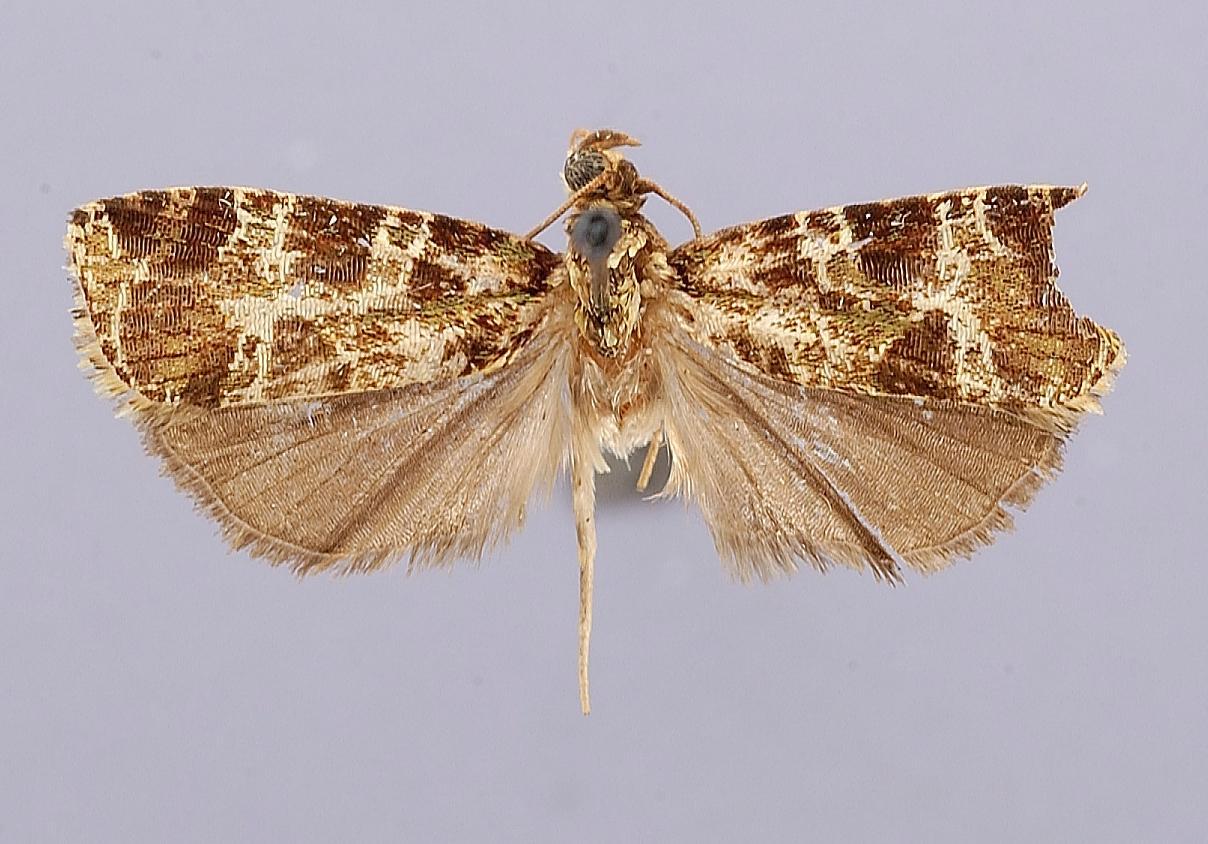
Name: Orthocomotis nitida
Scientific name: Orthocomotis nitida Clarke, 1955
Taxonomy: Animalia, Arthropoda, Insecta, Lepidoptera, Tortricidae
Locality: Cayuga, Guatemala
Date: "4"